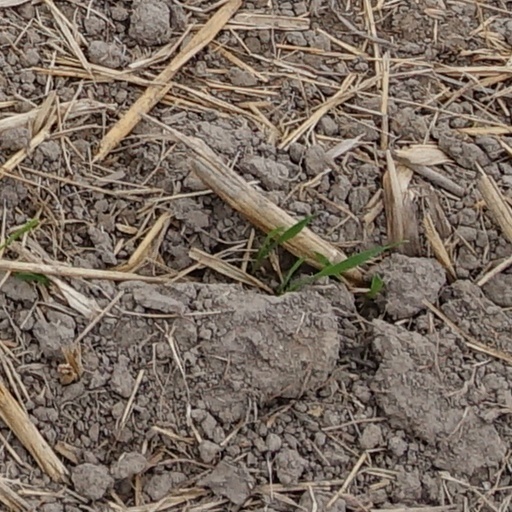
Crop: wheat